Hermann von Siemens

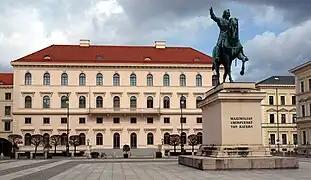
Siemens' headquarters, Munich, at Palais Ludwig Ferdinand

He again served as chairman of the supervisory boards of "Siemens & Halske AG" and "Siemens-Schuckertwerke AG" until his retirement in 1956. All factories in the Soviet occupation zone as well as most factories abroad were lost and had to be replaced. During this period of time, his first cousin Ernst von Siemens was CEO of Siemens & Halske AG from 1949 until 1956 and eventually succeeded Hermann as chairman of both companies in 1956. Because of the Berlin Blockade, Hermann and Ernst shifted the headquarters of Siemens from sieged Berlin to Erlangen, the production site of Siemens-Schuckert, in 1947 and to Munich in 1949. There they rented the Palais Ludwig Ferdinand from the former Bavarian Royal Family and eventually bought it in 1957. The palace still today continues to house the Siemens headquarters. In 1950, Hermann von Siemens donated his parents' sumptuous residence at Wannsee in Berlin to the Baptist Church which converted it to a hospital.